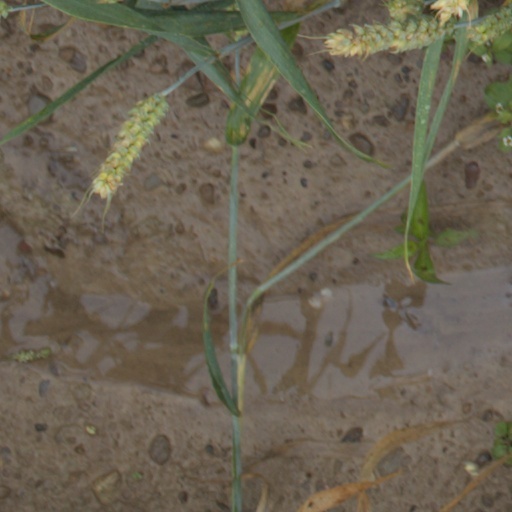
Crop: wheat